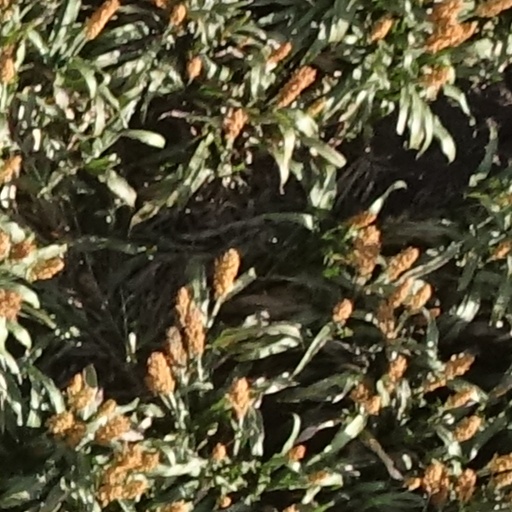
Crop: sorghum